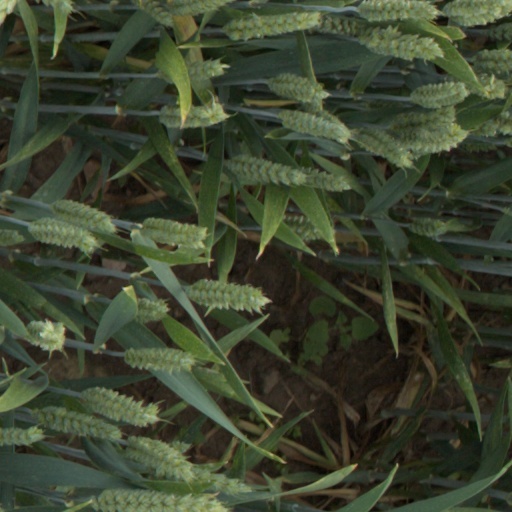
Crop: wheat